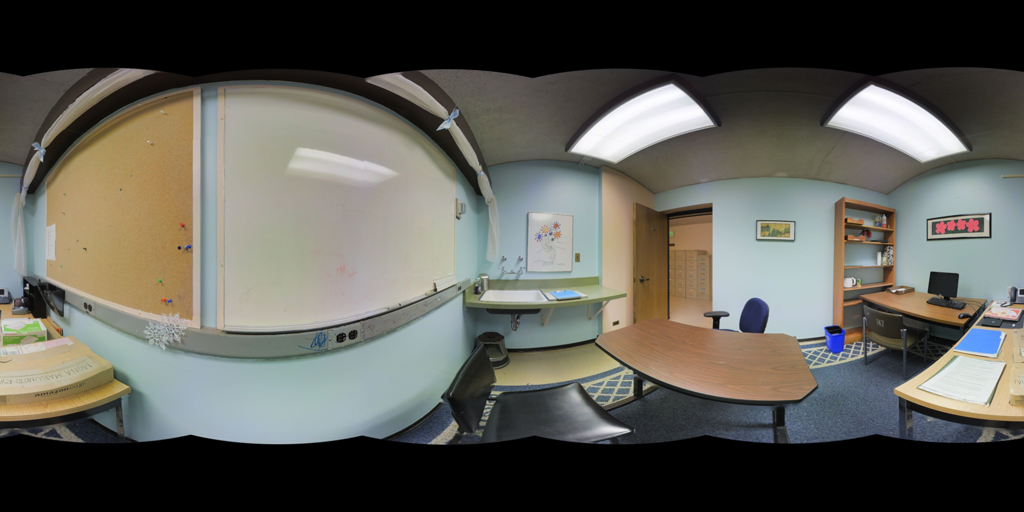
Referred object: the black monitor on the desk

Referred object: the blue waste bin

Referred object: the blue trash bin beside the desk